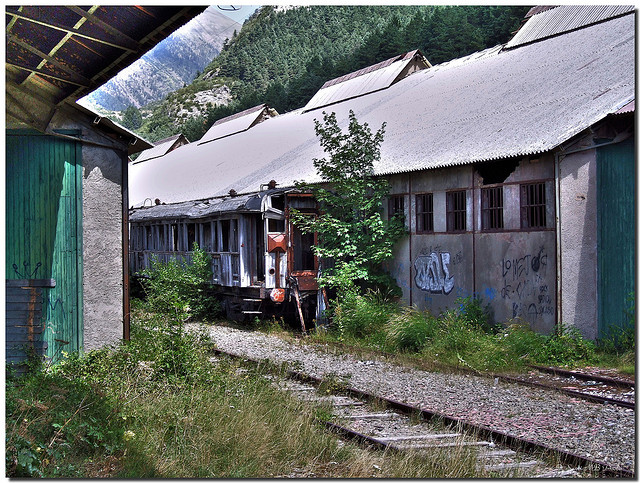
An old train car sitting on railroad tracks outside of a building.

a train sitting next to a building with graffitti on it

An abandoned train with a tree growing on it by a building.

A train traveling down tracks next to a building.

A photograph of a train at an abandoned station